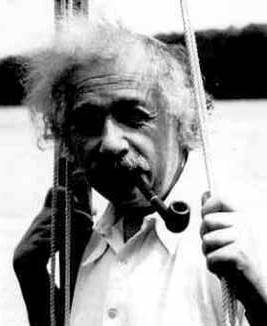
Label: dog